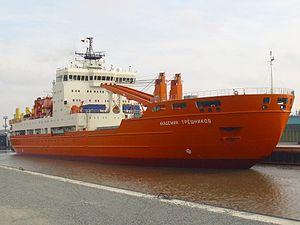
L'Akademik Tryoshnikov est un navire océanographique polaire appartenant à l'Institut de l'Arctique et de l'Antarctique. Le navire porte le nom d'Alexeï Triochnikov, président de la Société russe de géographie depuis 1977.